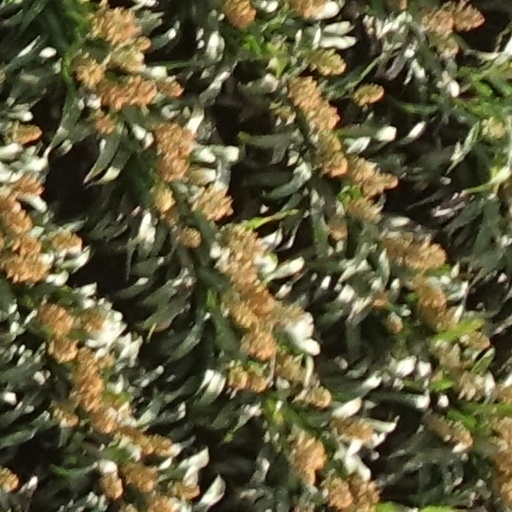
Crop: sorghum